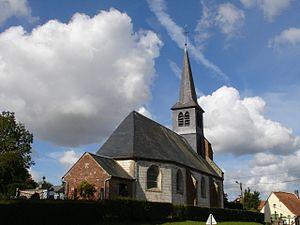
Église de Campigneulles-les-Petites
Campigneulles-les-Petites est une commune française située dans le département du Pas-de-Calais en région Hauts-de-France.